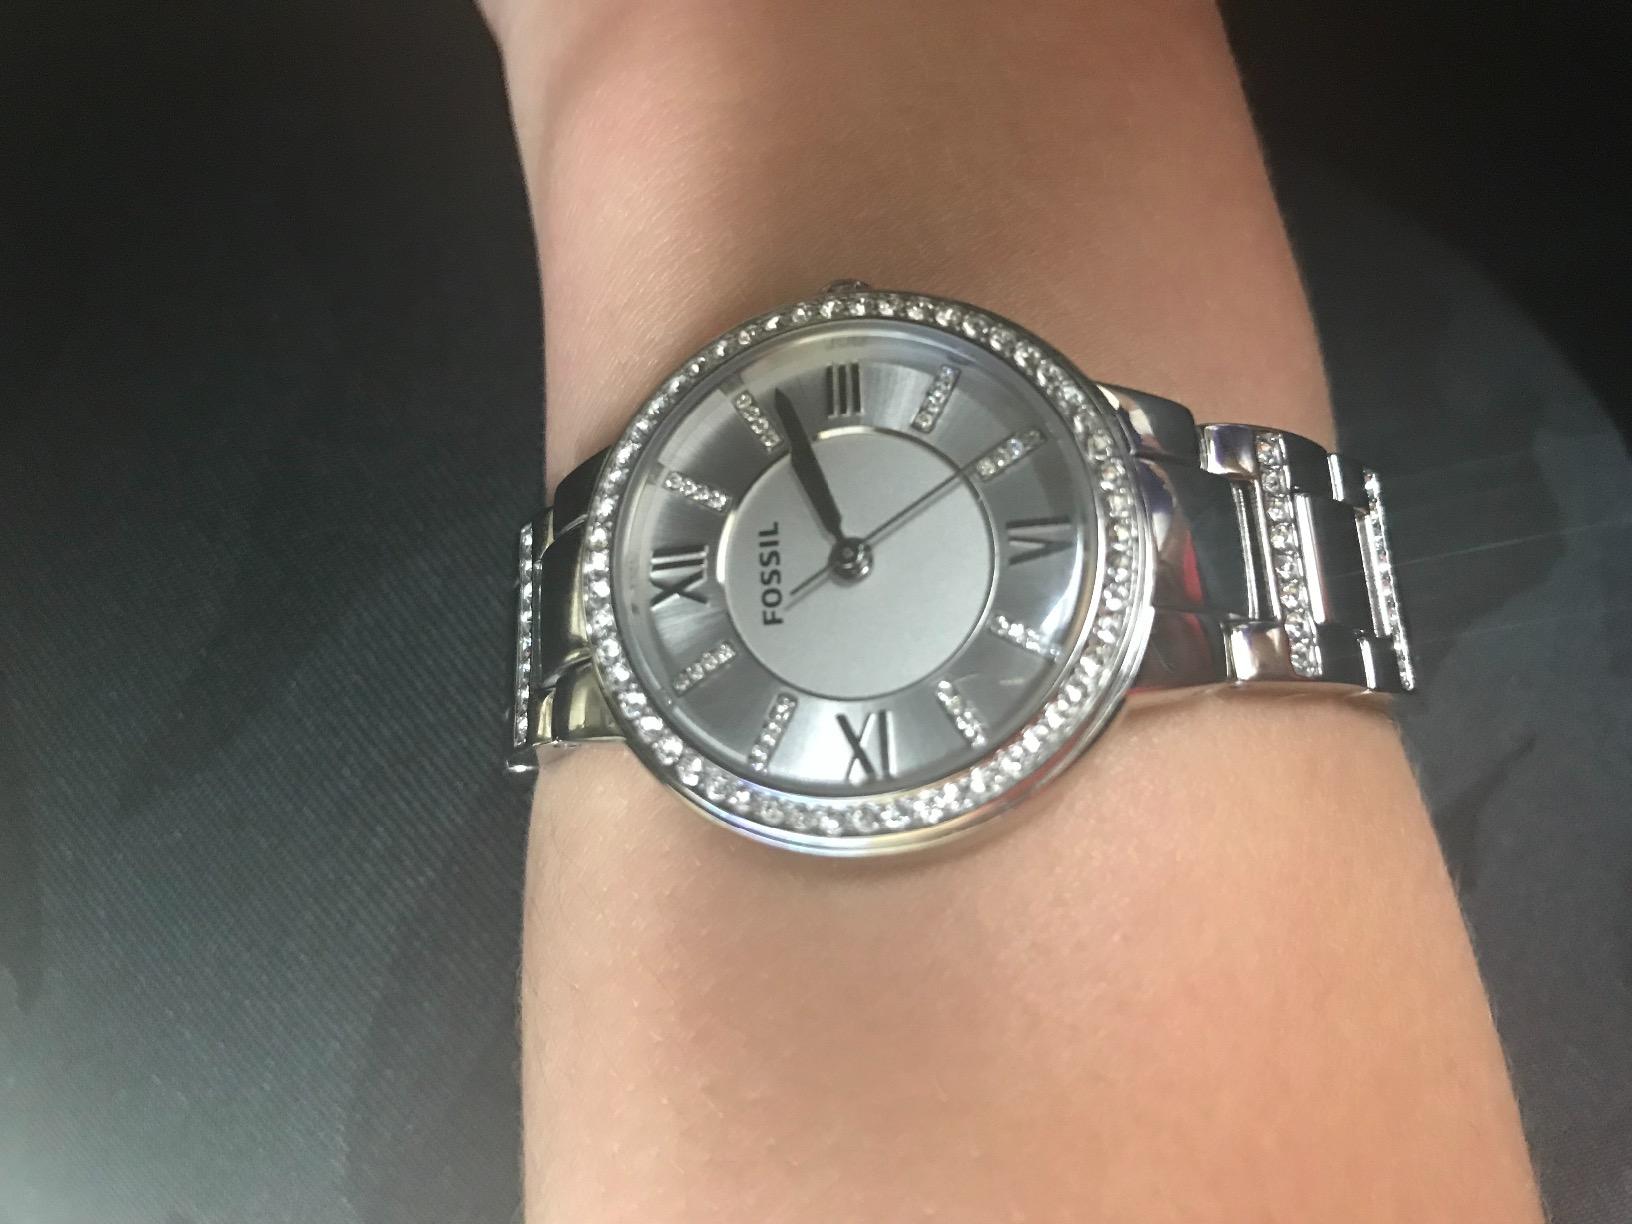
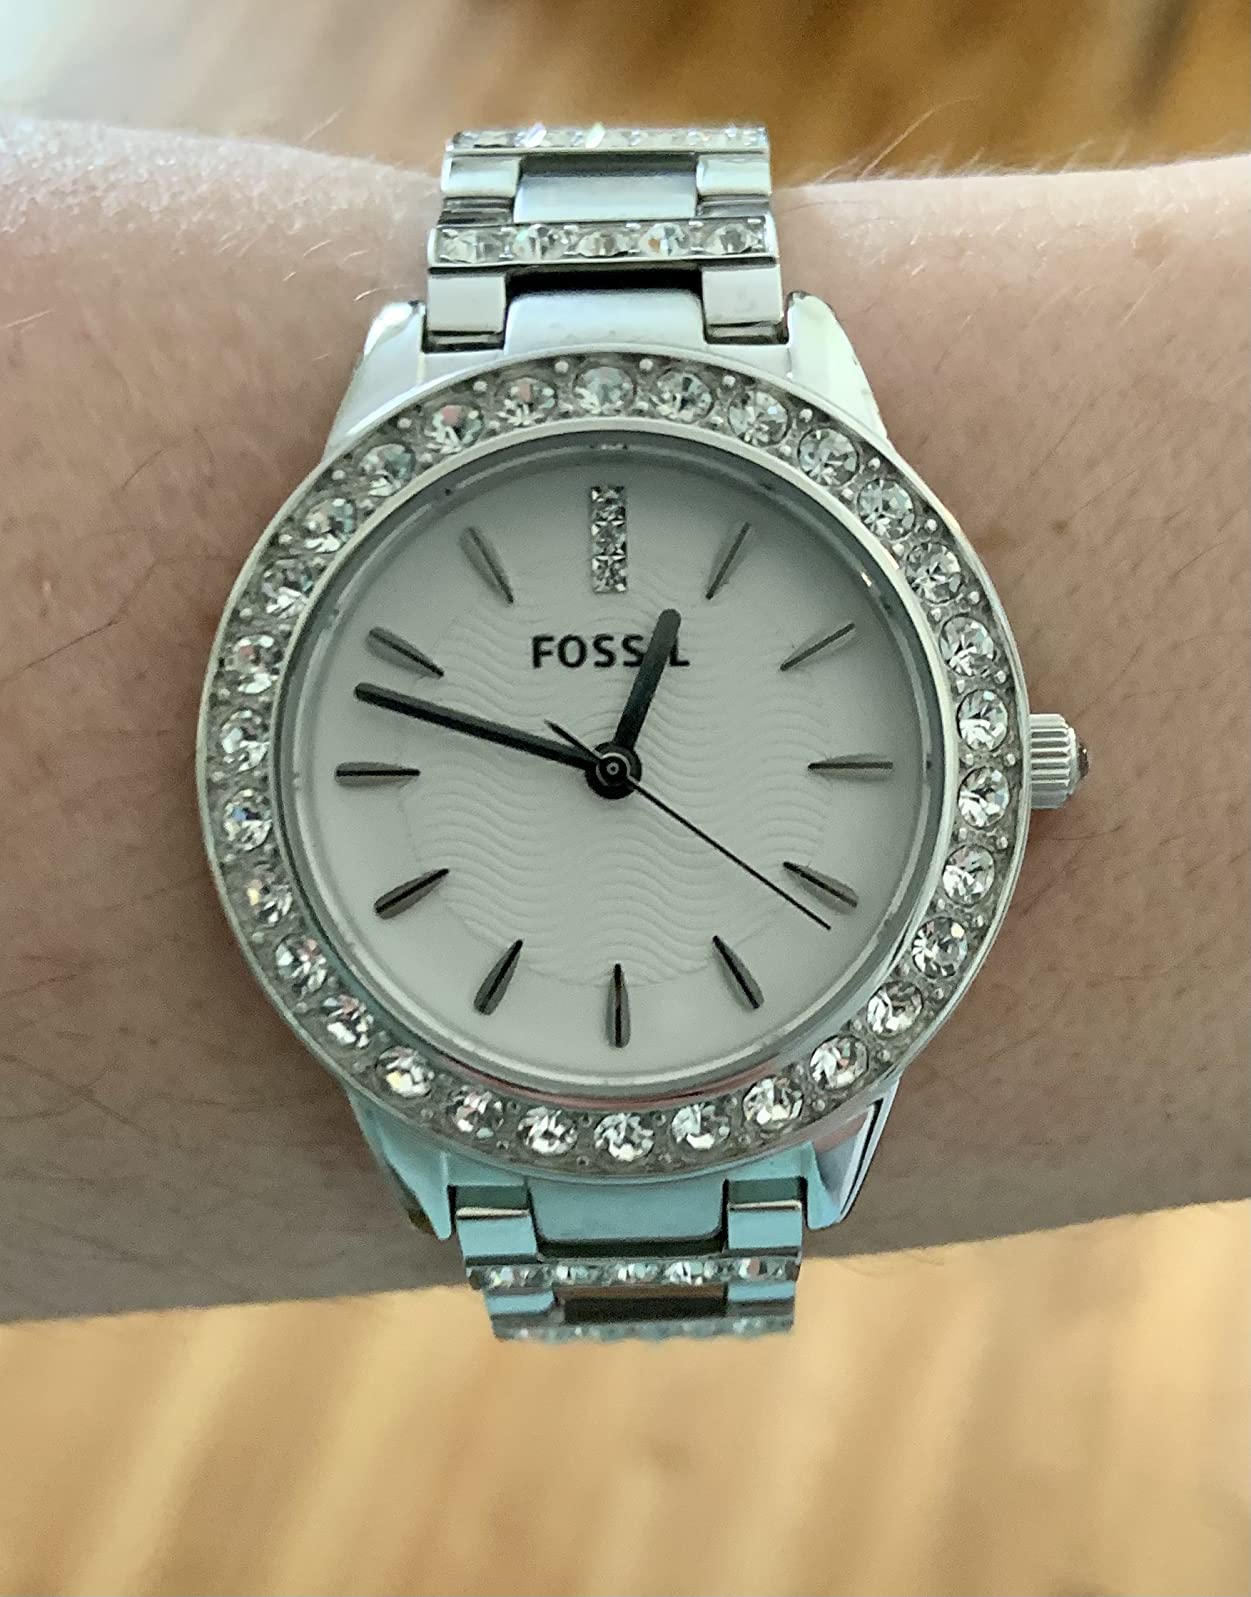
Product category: accessories_watch
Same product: no